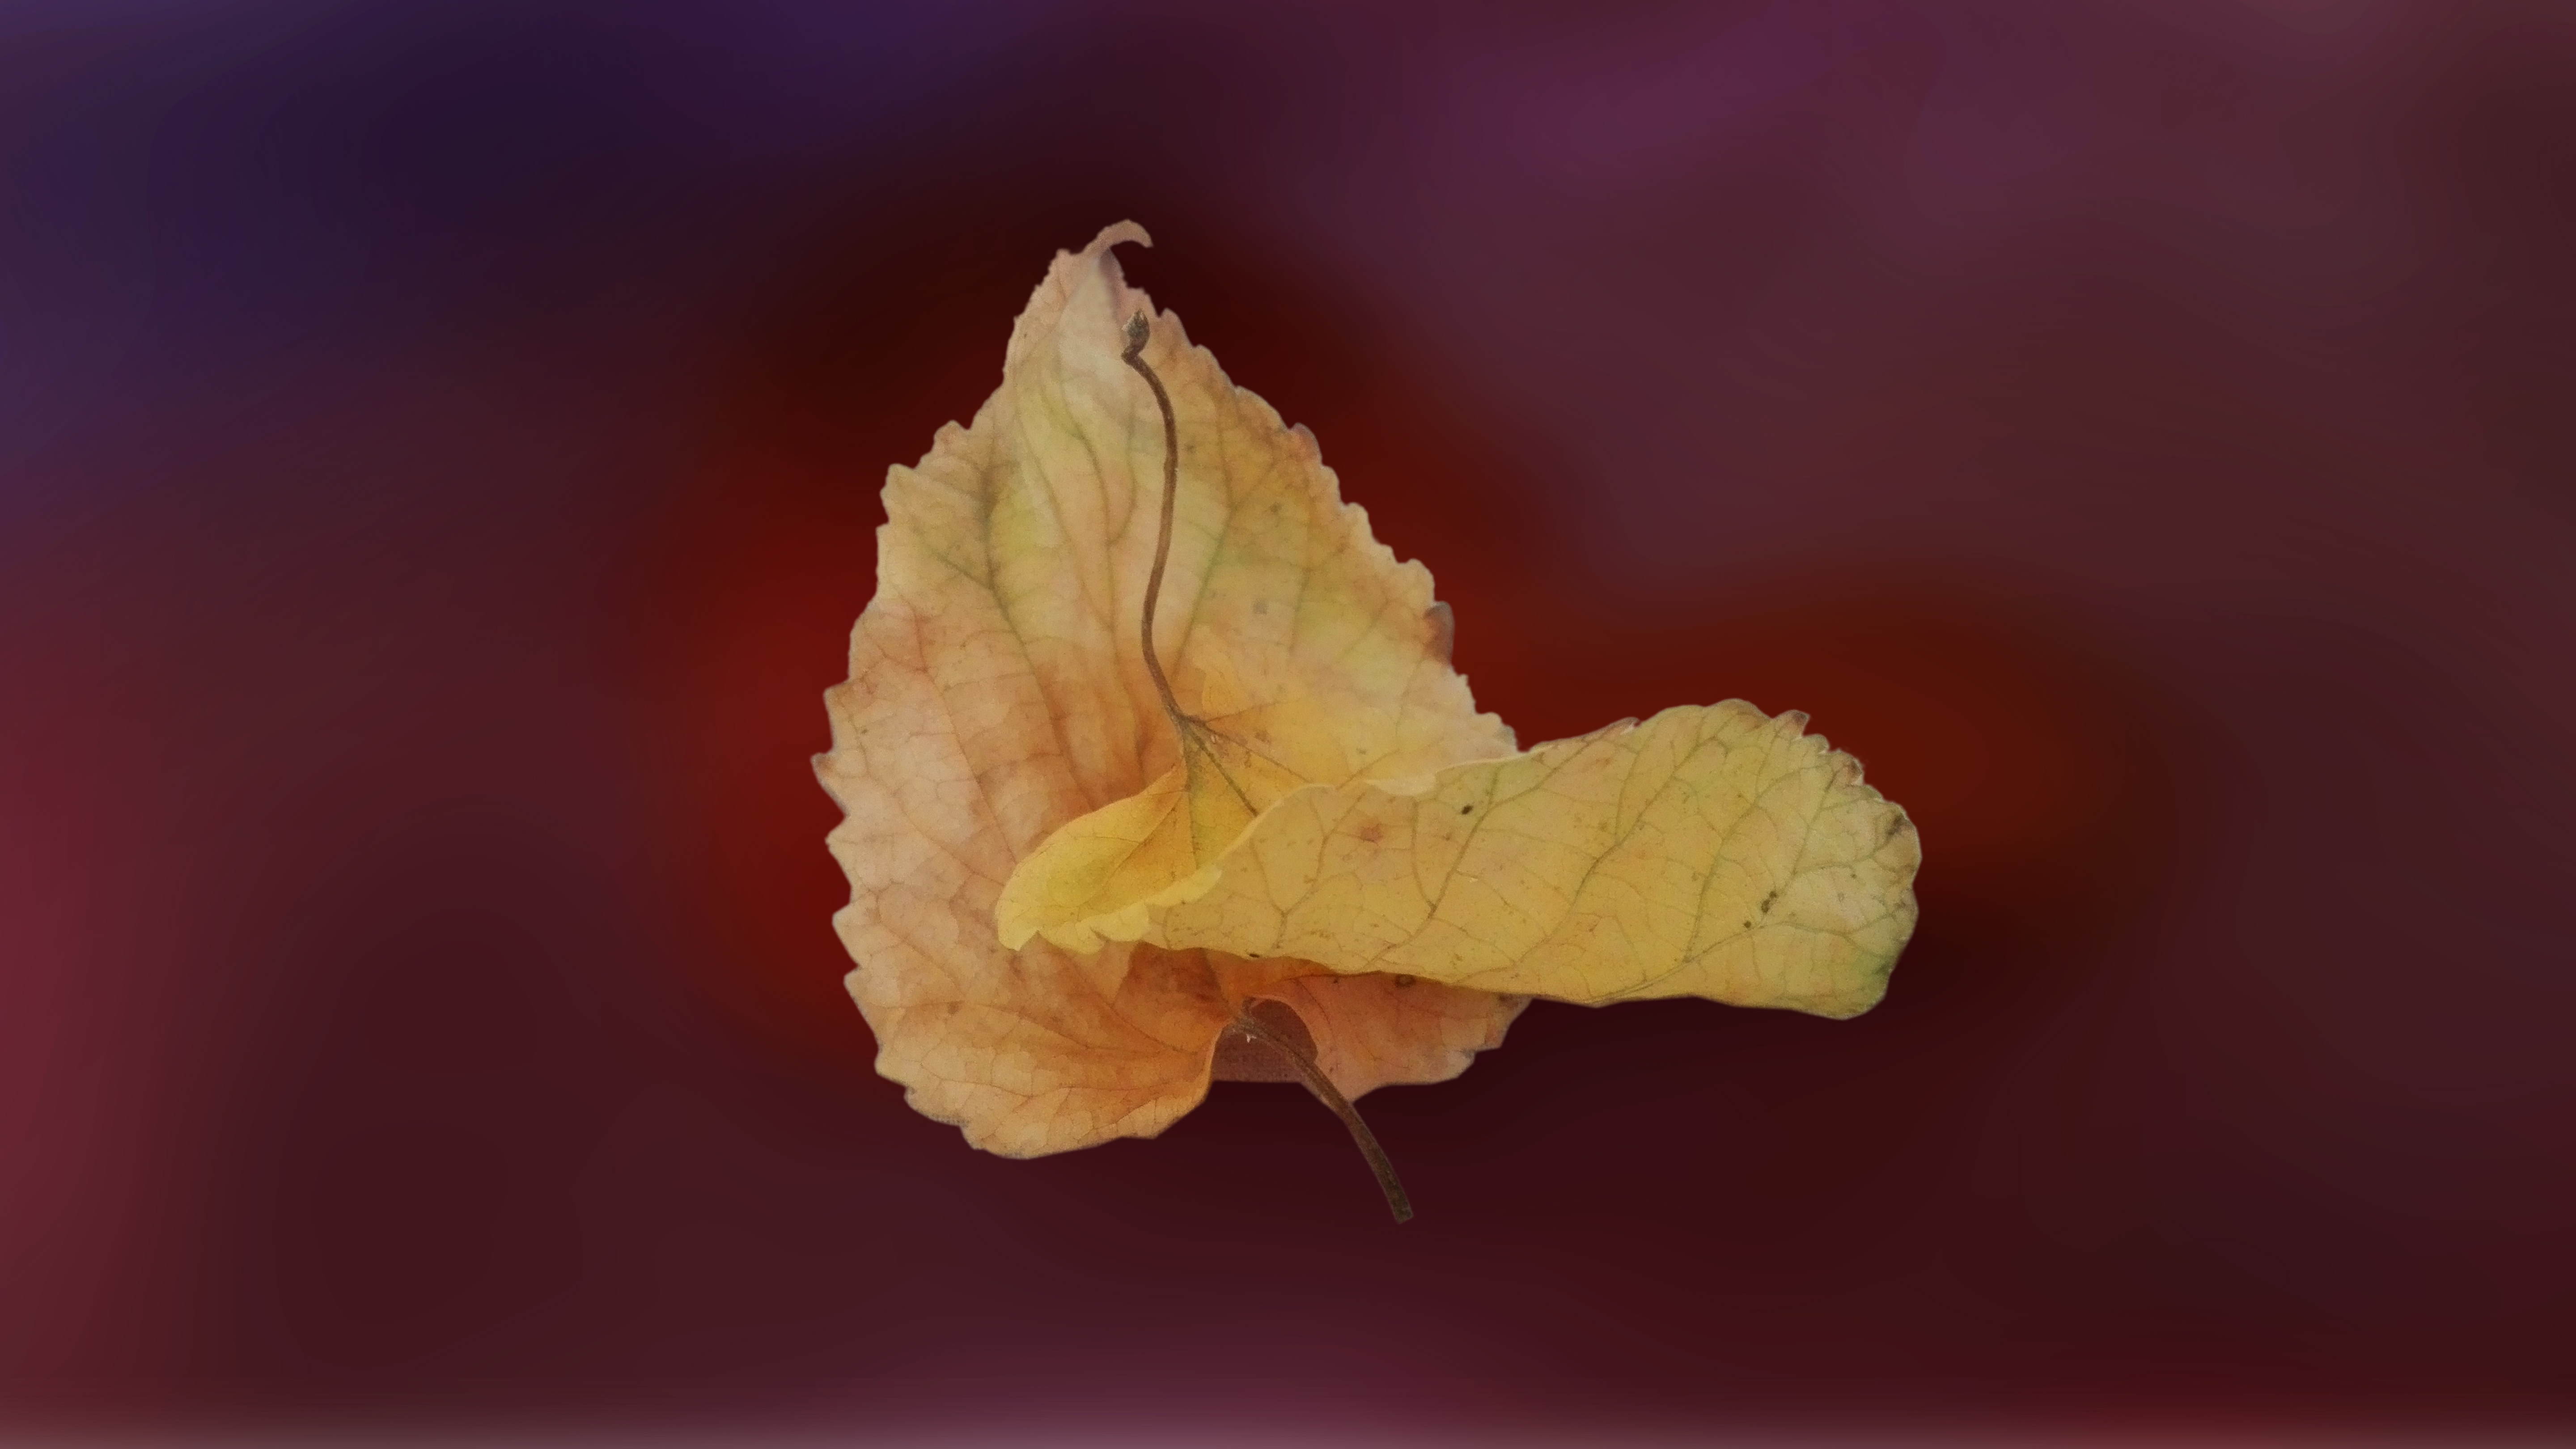
leafs, leaf, botany, close up, sky, plant, petal, tree, macro photography, flower, photography, still life